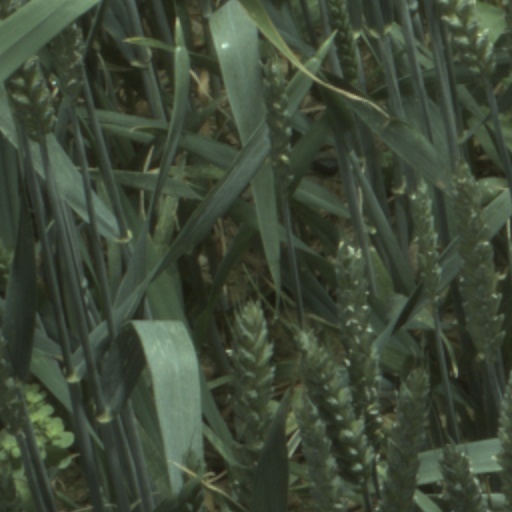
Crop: wheat